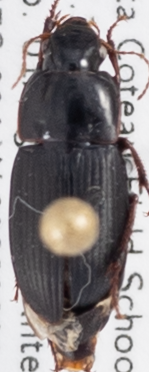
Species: Harpalus opacipennis
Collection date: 2023-08-01
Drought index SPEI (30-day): -1.058
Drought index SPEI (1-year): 0.02
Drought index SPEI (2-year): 1.28